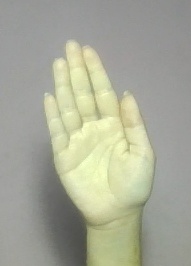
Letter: seen